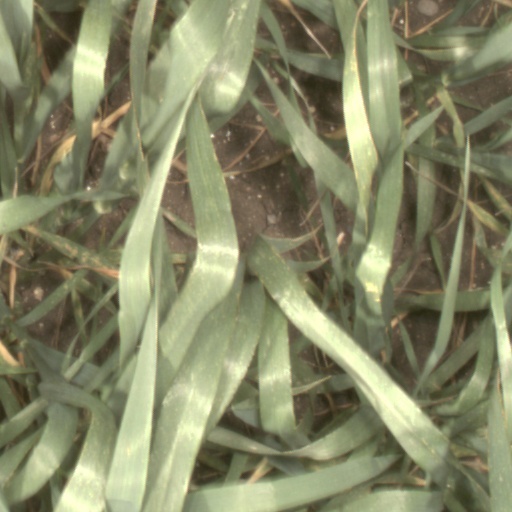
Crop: wheat